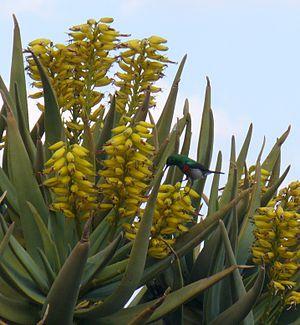
L'Aloidendron dichotomum, ou arbre aux carquois, à carquois, carquois ou faux dragonnier, est un aloès arborescent indigène d'Afrique du Sud et plus particulièrement de la province Cap-du-Nord et de Namibie.